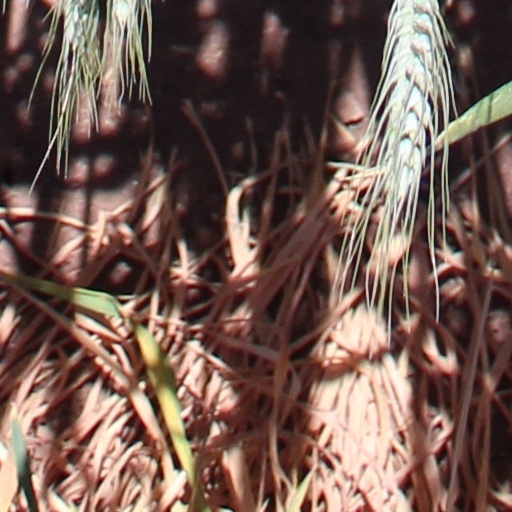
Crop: wheat